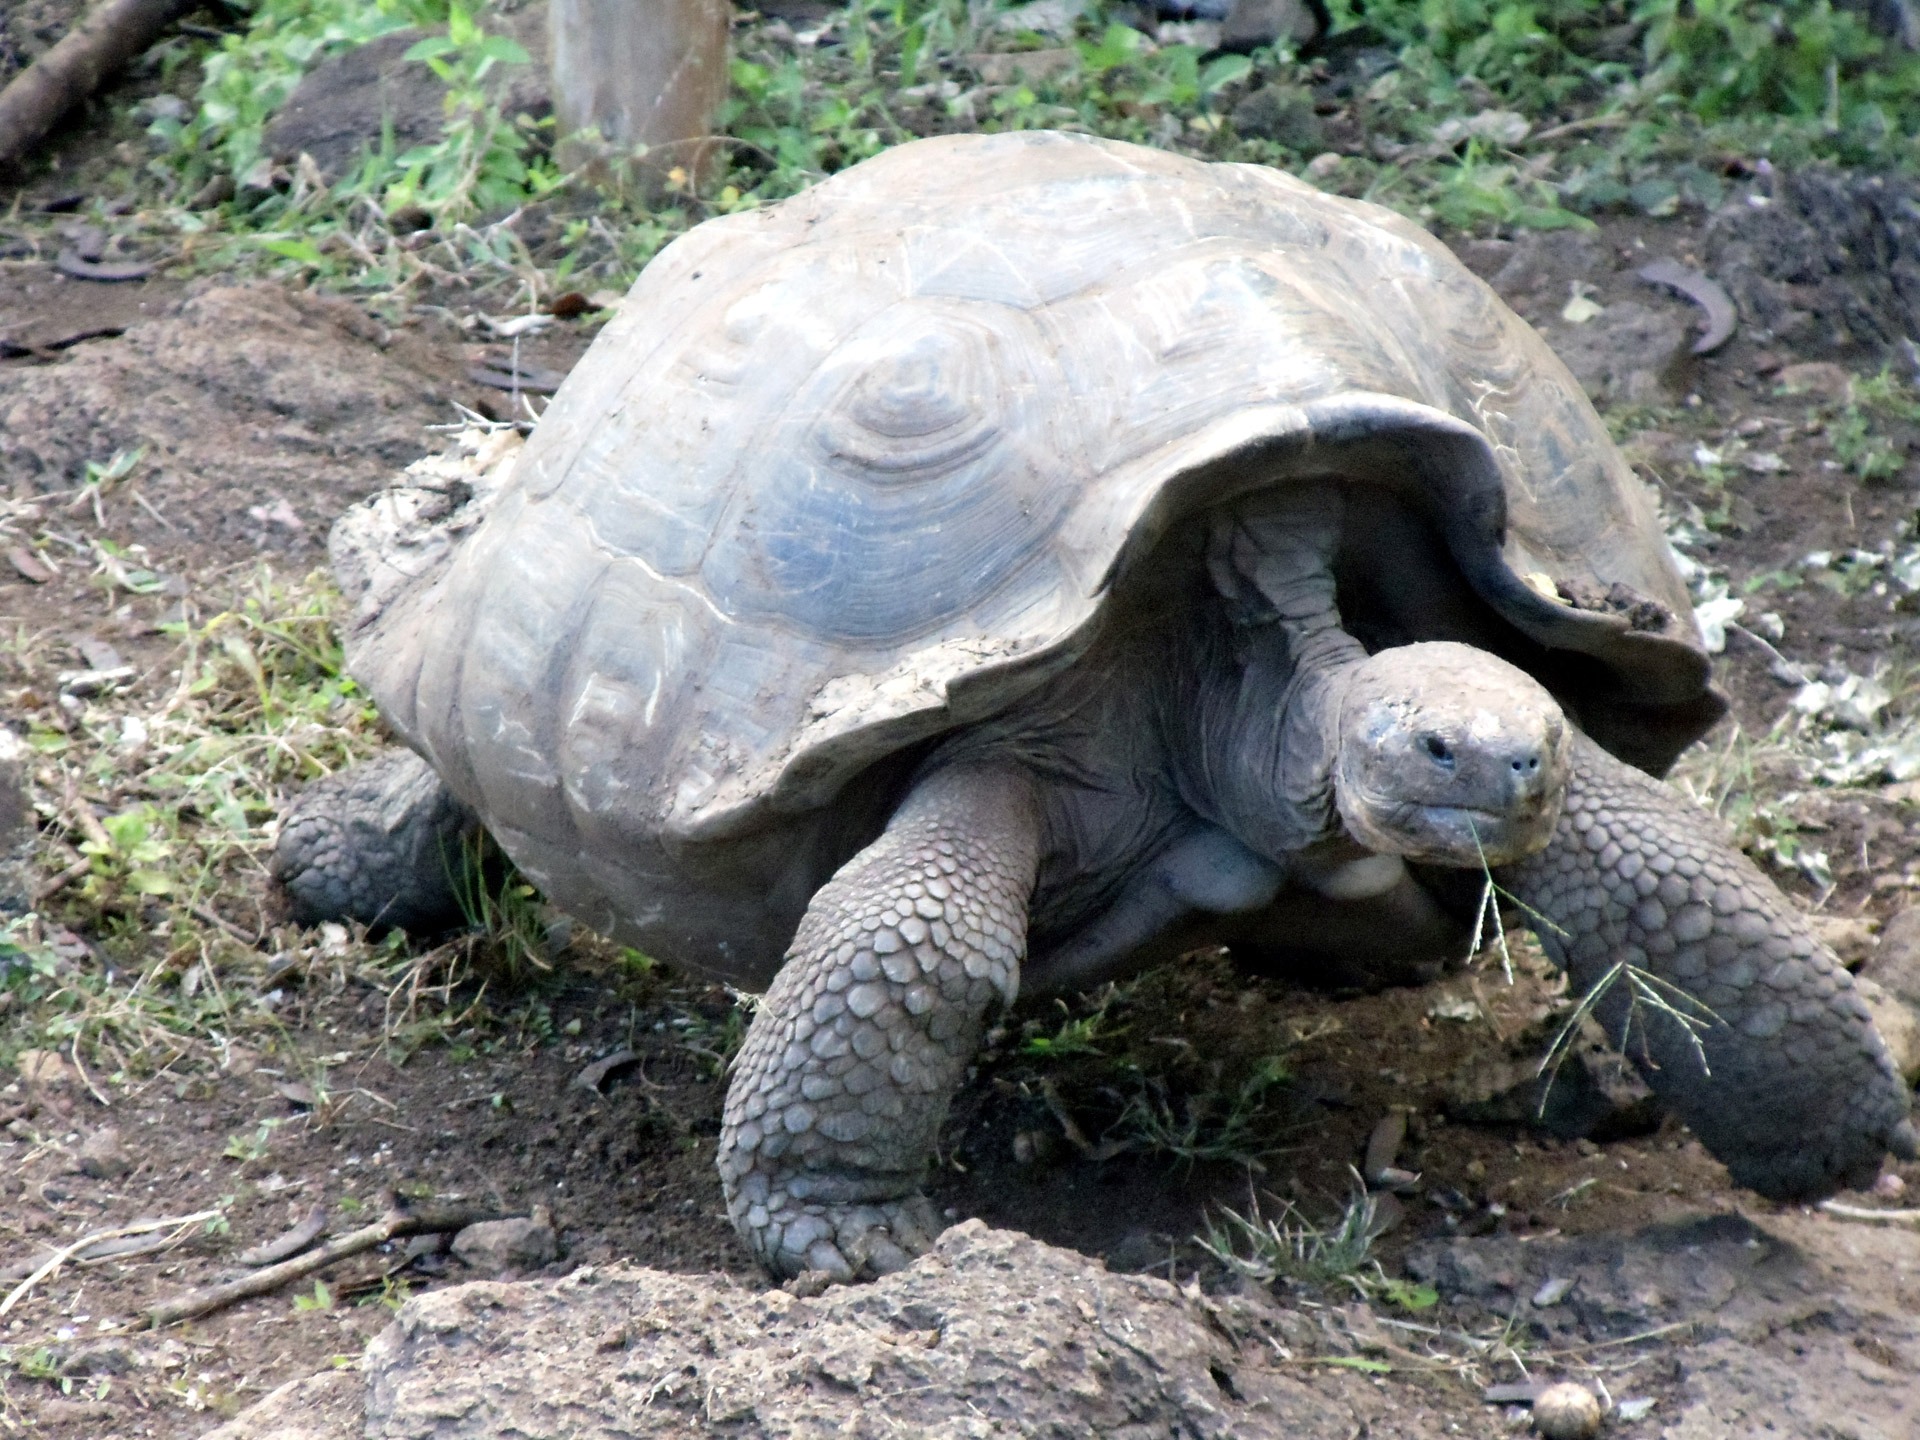
wildlife, turtle, reptile, fauna, shell, endangered, tortoise, vertebrate, giant, large, islands, box turtle, ecuador, galapagos, loggerhead, common snapping turtle, emydidae, chelydridae